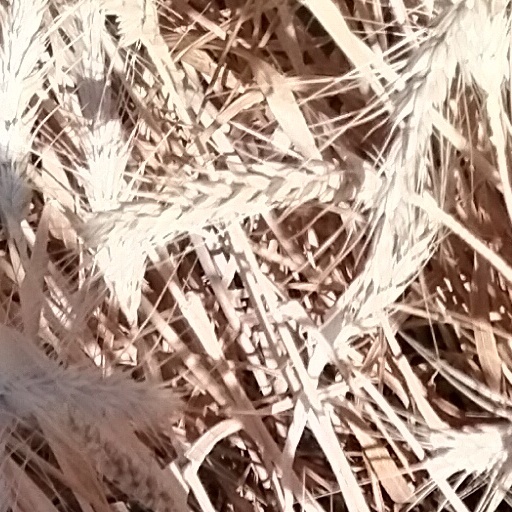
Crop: wheat